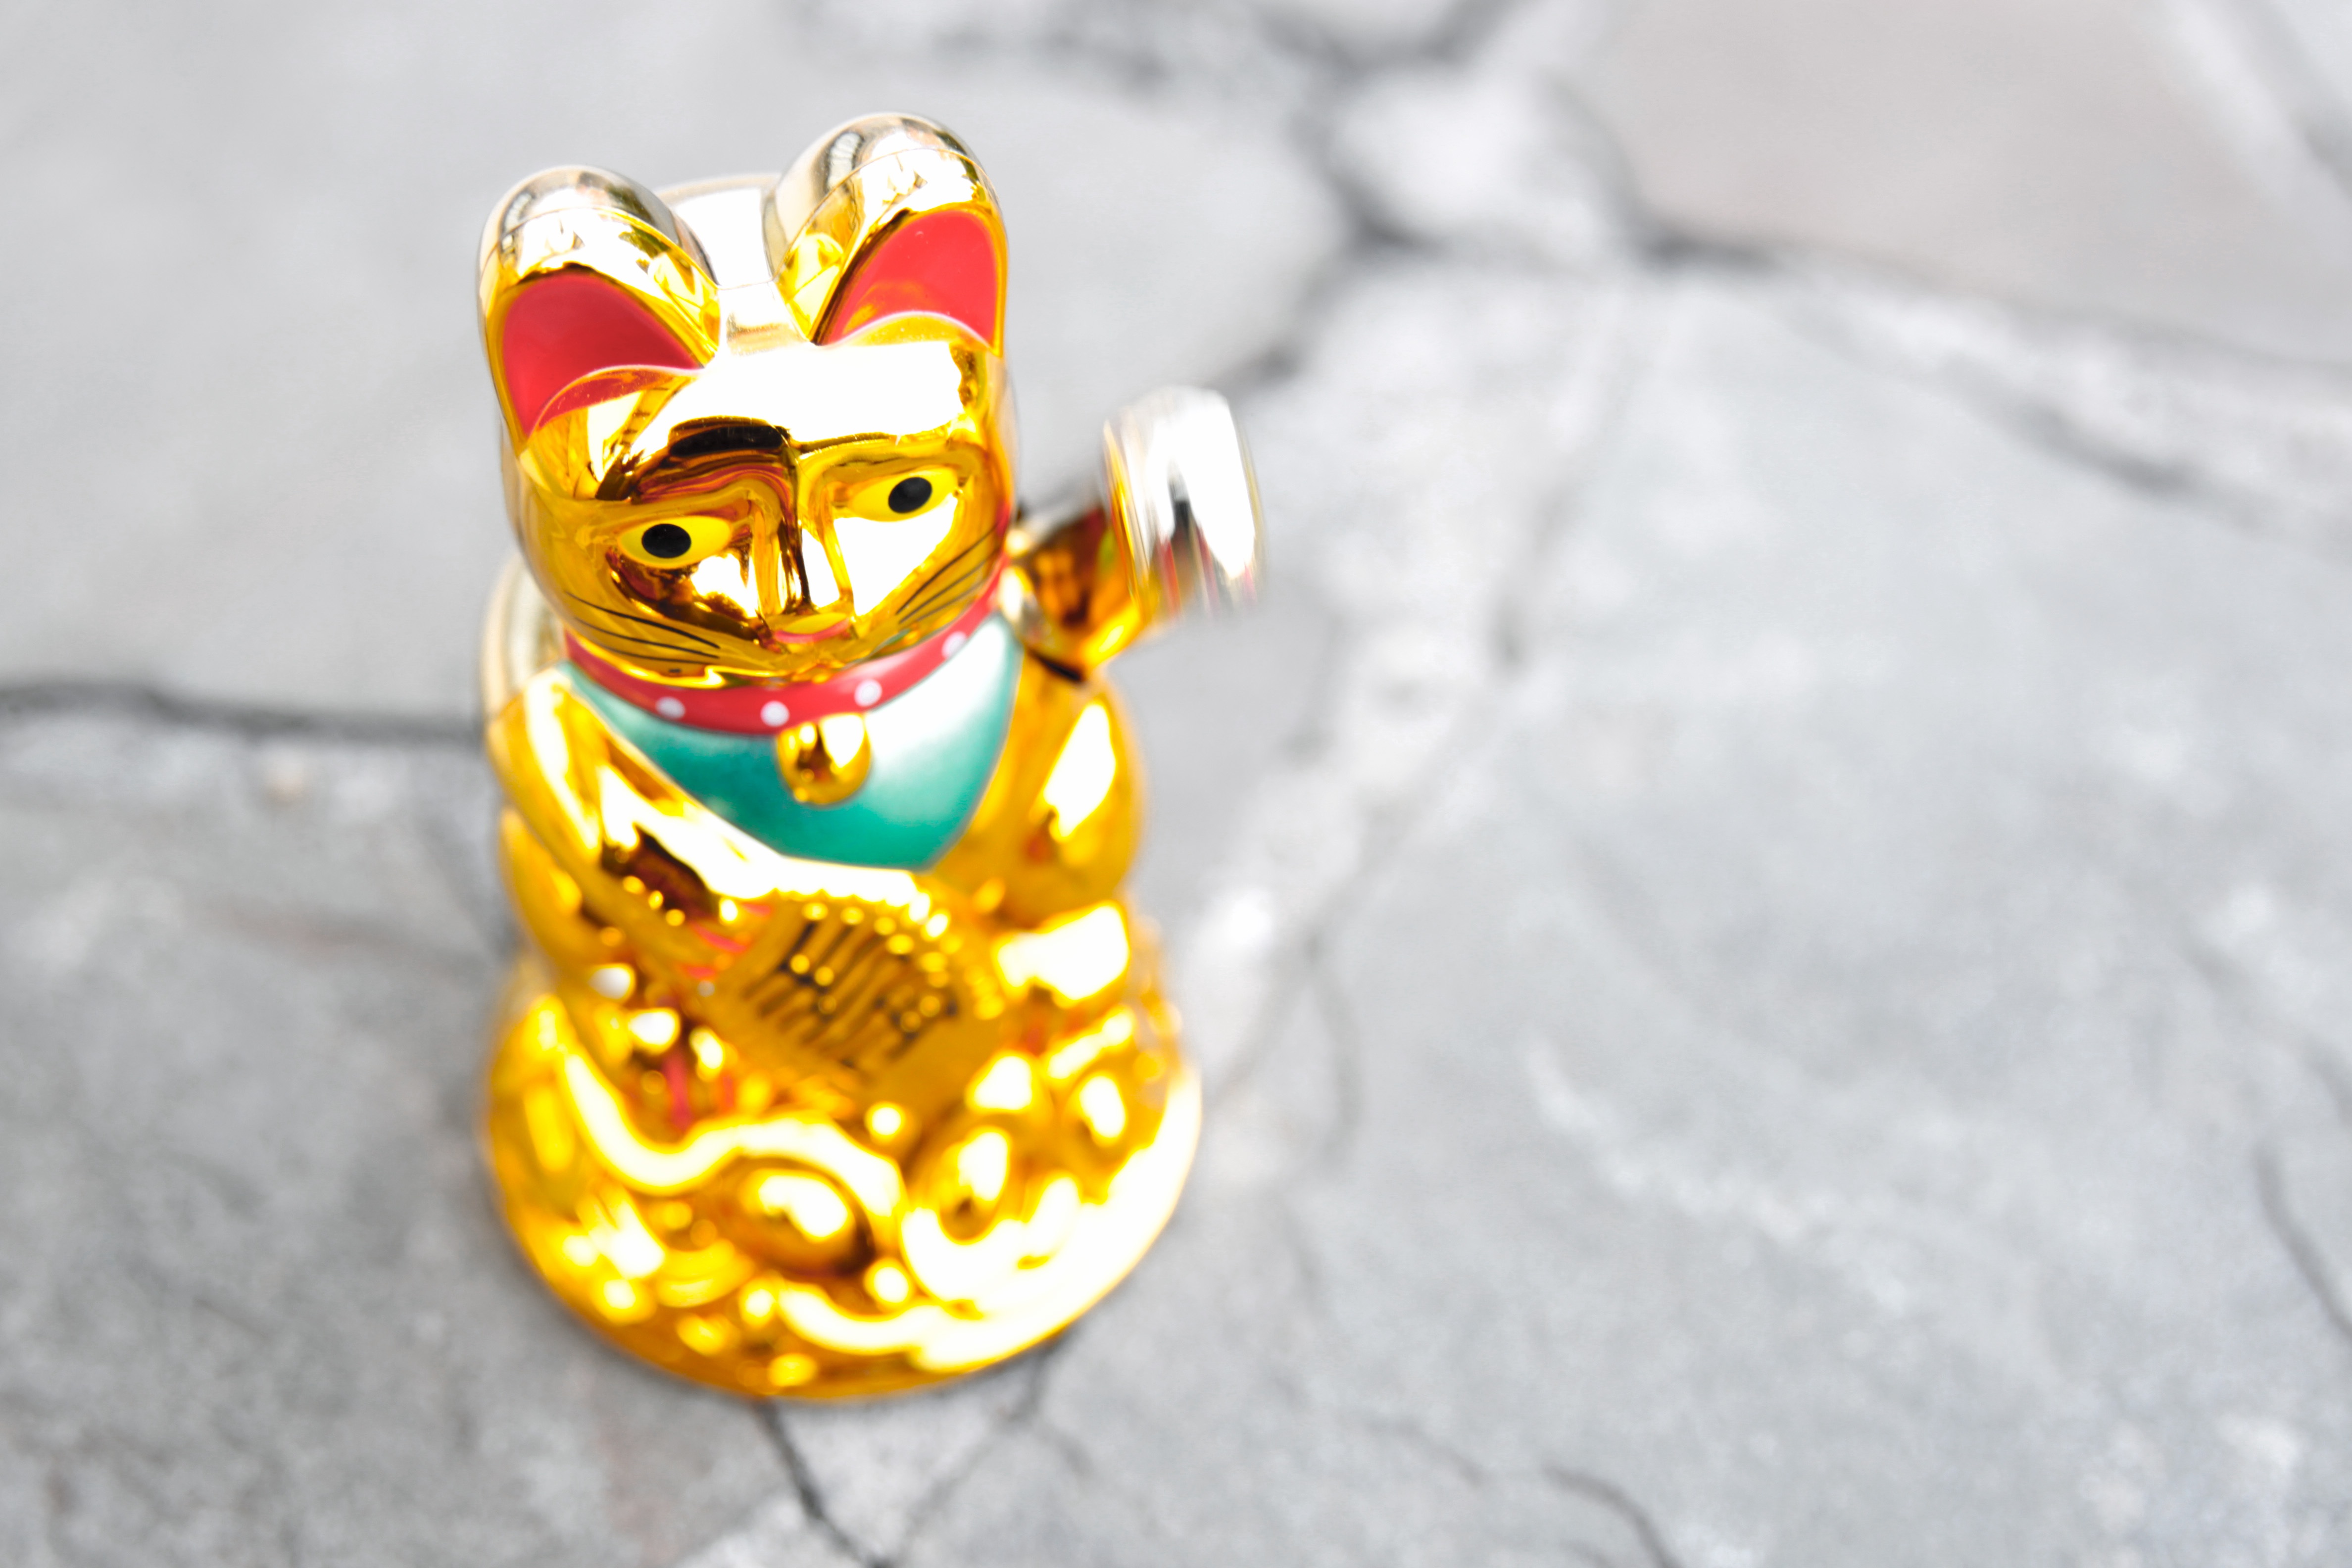
wave, chinese, cat, asia, yellow, thailand, deco, jewellery, figure, gold, japanese, paw, china, lucky charm, manekineko, fern stlich, waving cat, fashion accessory, maneki neko